Republicanism

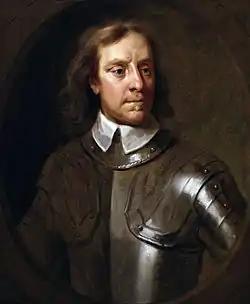
Portrait of Oliver Cromwell

Oliver Cromwell set up a Christian republic called the Commonwealth of England (1649–1660) which he ruled after the overthrow of King Charles I. James Harrington was then a leading philosopher of republicanism. John Milton was another important Republican thinker at this time, expressing his views in political tracts as well as through poetry and prose. In his epic poem "Paradise Lost", for instance, Milton uses Satan's fall to suggest that unfit monarchs should be brought to justice, and that such issues extend beyond the constraints of one nation. As Christopher N. Warren argues, Milton offers "a language to critique imperialism, to question the legitimacy of dictators, to defend free international discourse, to fight unjust property relations, and to forge new political bonds across national lines." This form of international Miltonic republicanism has been influential on later thinkers including 19th-century radicals Karl Marx and Friedrich Engels, according to Warren and other historians.